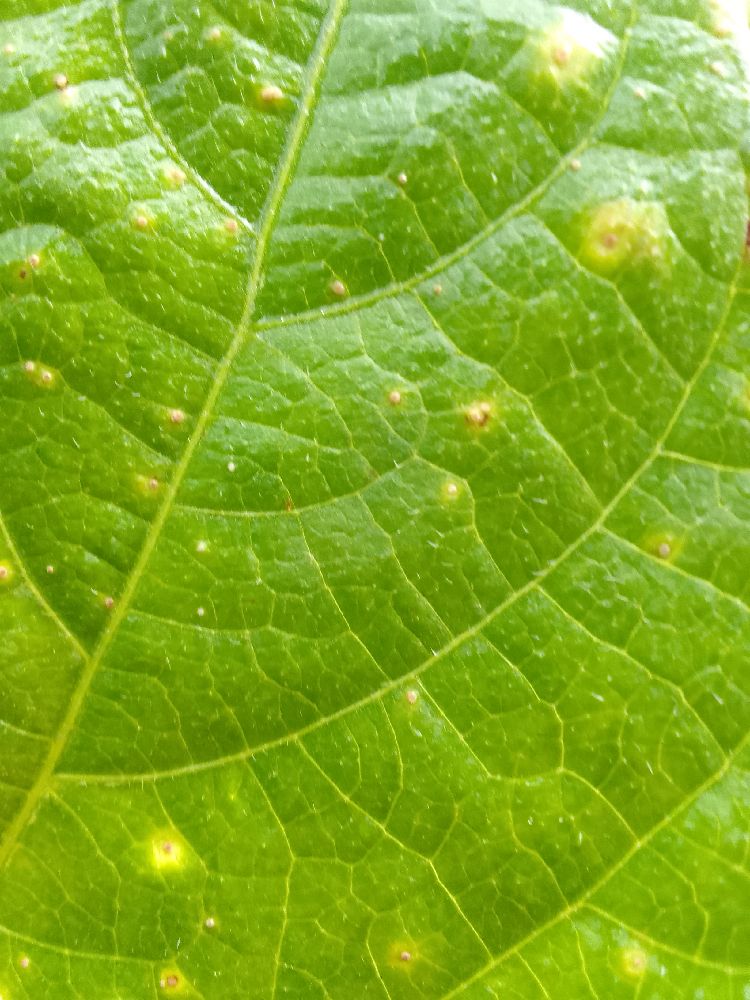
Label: rust